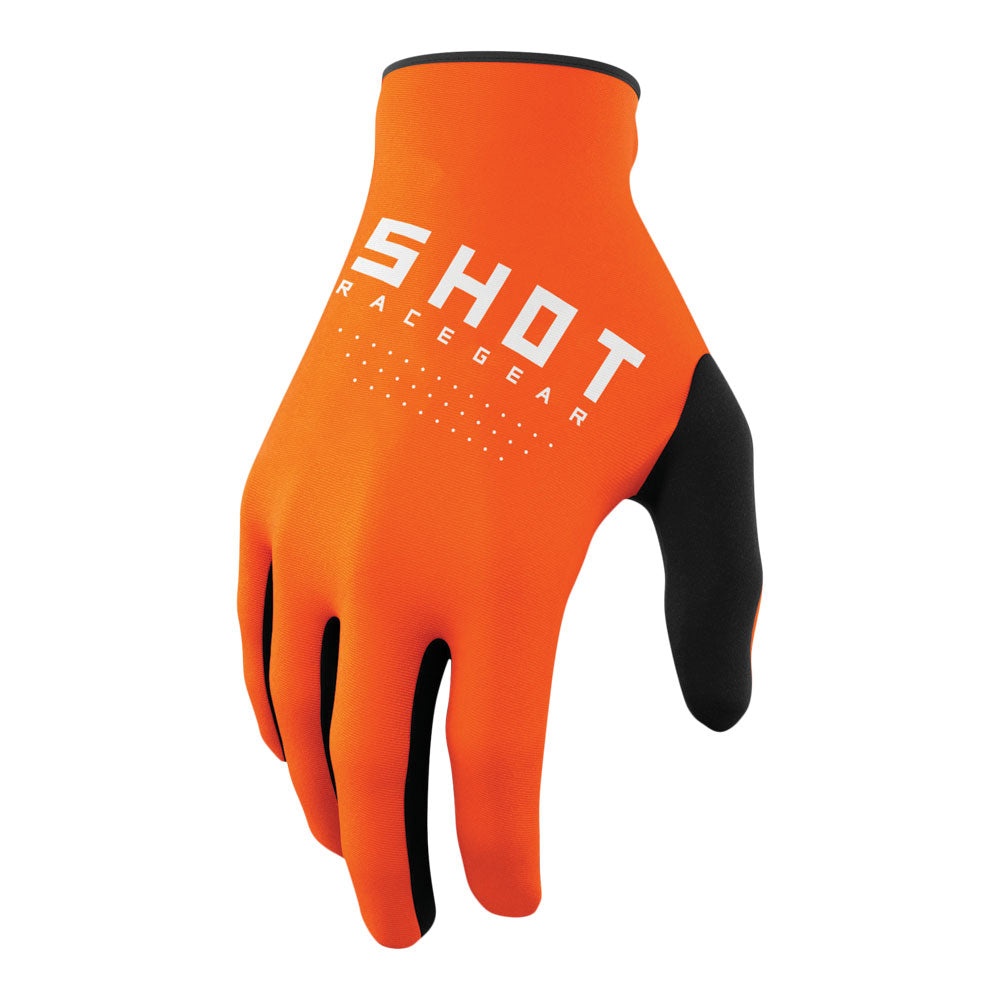
Shot Raw Gloves Orange
Anatomic lightweight fit Reinforced thumb for a better abrasion resistance Lycra finger gusset for a perfect fit Silicone palm and finger prints for a perfect grip and control Adjustable wrist with velcro Never fade colour sublimation
Brand: Shot
Category: Sporting Goods > Outdoor Recreation > Hunting & Shooting > Paintball > Paintball Protective Gear > Paintball Gloves